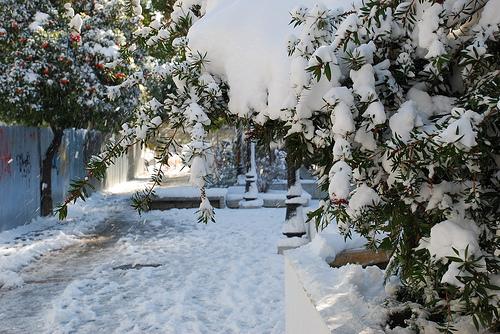
Weather: snow or frosty